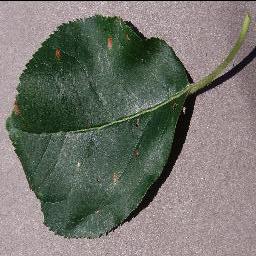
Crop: apple
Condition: black_rot